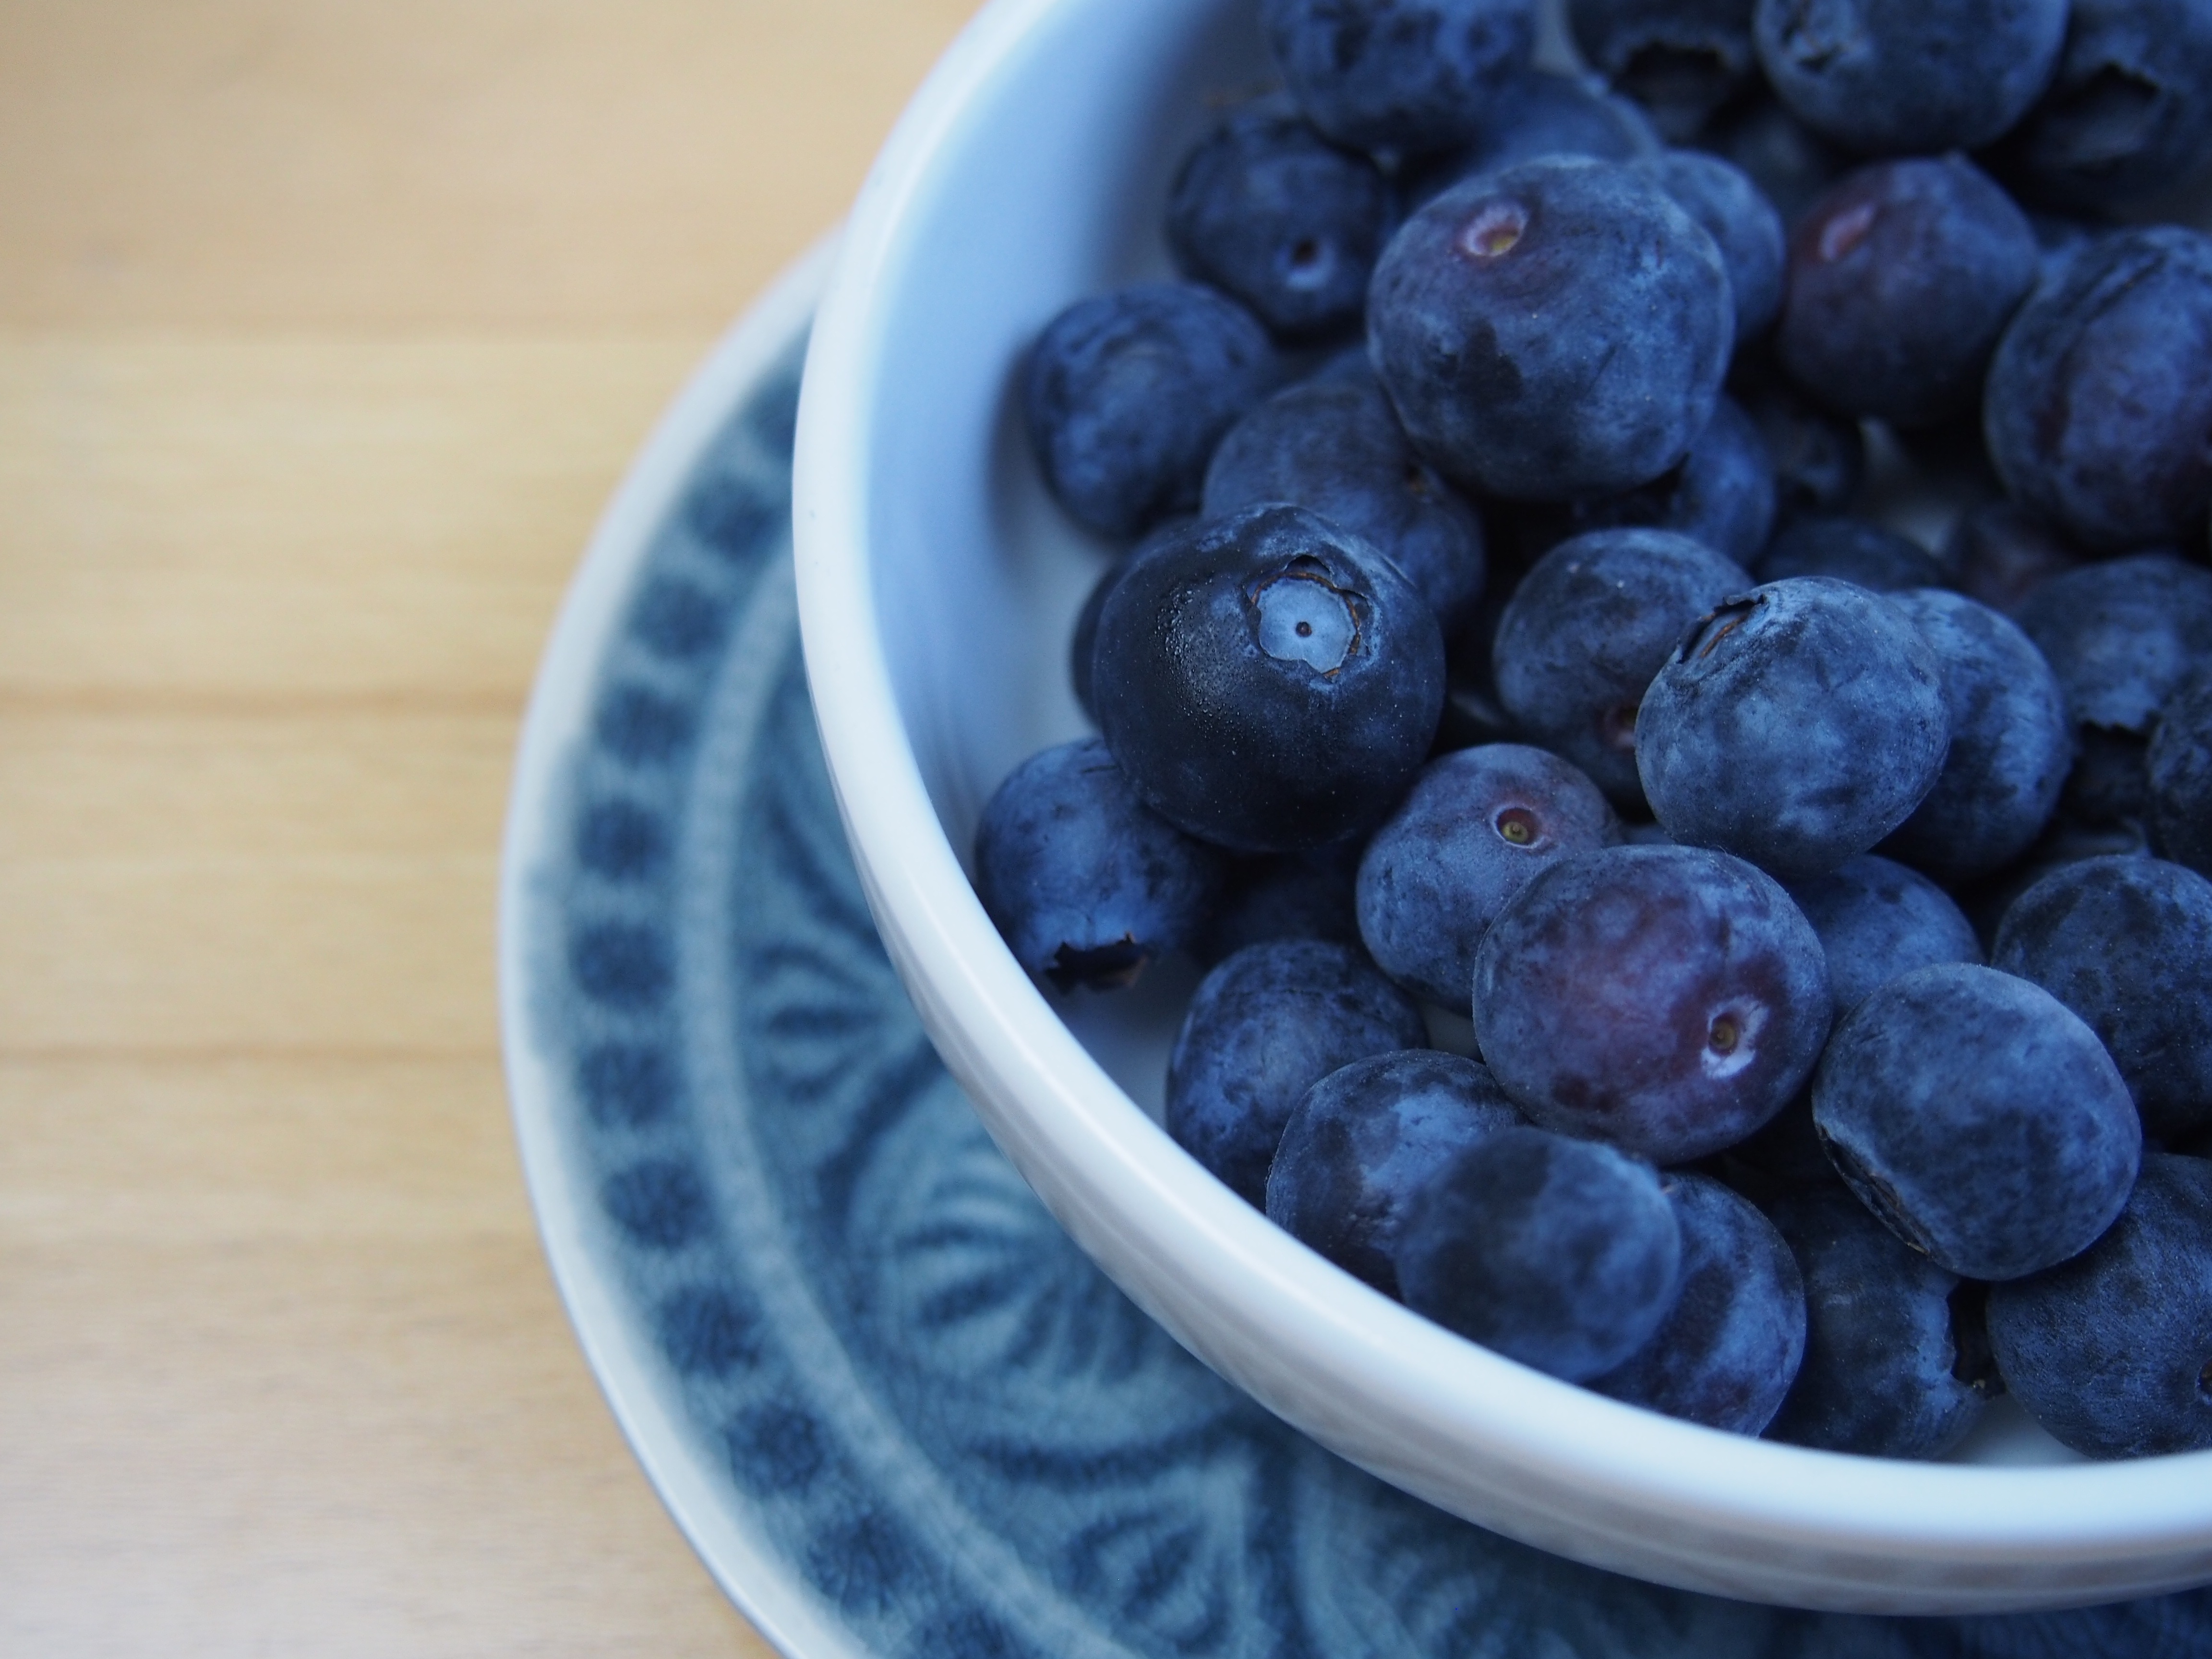
plant, fruit, berry, food, produce, blueberry, blueberries, vaccinium, flowering plant, heather green, land plant, frutti di bosco